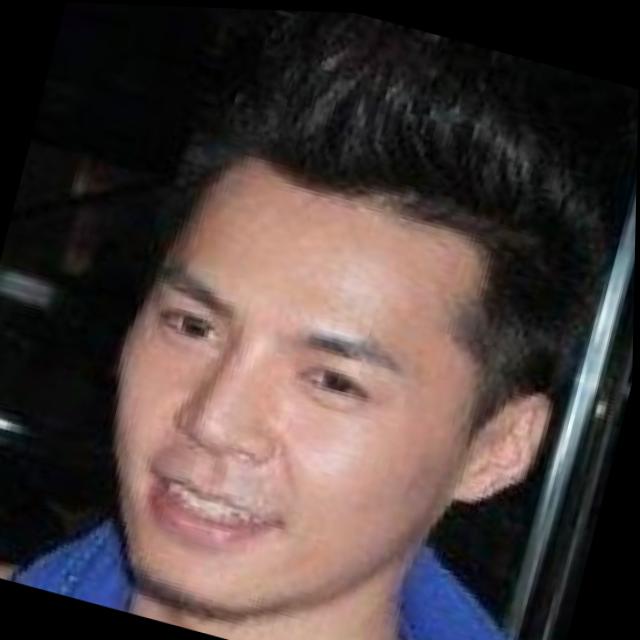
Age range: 21-44